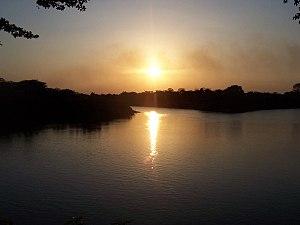
Le río Cravo Norte est une rivière de Colombie et un affluent du río Casanare, donc un sous-affluent de l'Orénoque par le Río Meta.